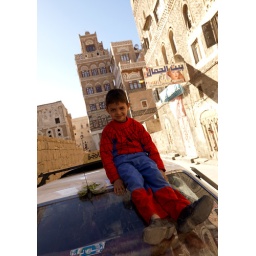
Kid in spiderman suit sitting on a car - Sanaa - Yemen